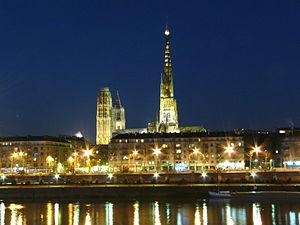
La cathédrale de Rouen illuminée et la rive droite de la Seine